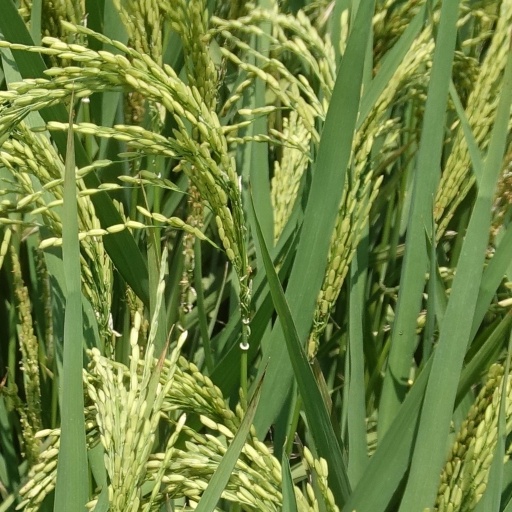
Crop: rice